Ahmići massacre

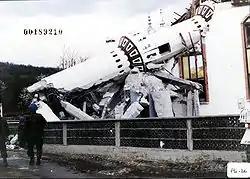
Bombed mosque in April 1993, Ahmići.

According to the Centre for Human Rights in Zenica, 180 of the existing 200 Bosnian Muslim houses in Ahmići were burned during the attack. The Commission on Human Rights made the same finding in its report dated 19 May 1993. According to the ECMM, practically all the Bosnian Muslim houses in the villages of Ahmići, Nadioci, Pirići, Sivrino Selo, Gaćice, Gomionica, Gromiljak and Rotilj had been burned. According to the ECMM observer, "it was a whole area that was burning". Several religious buildings were destroyed. Two mosques were deliberately mined from the inside. Furthermore, the mosque in Donji Ahmići was damaged by explosives laid around the base of its minaret.